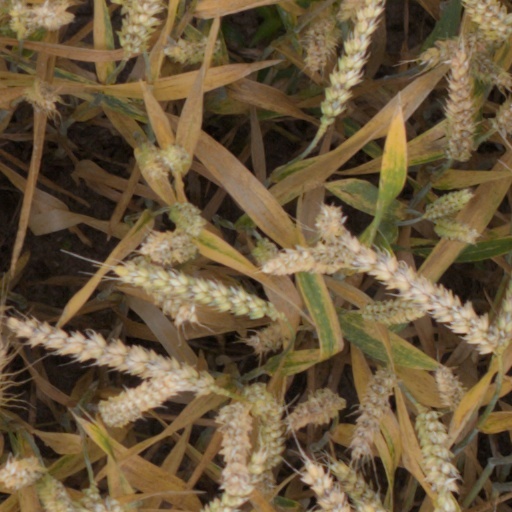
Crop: wheat